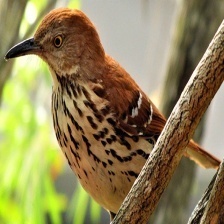
Species: BROWN THRASHER
Scientific name: TOXOSTOMA RUFUM